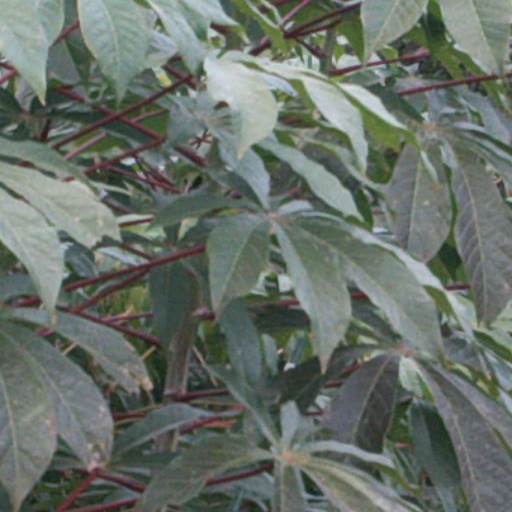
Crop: cassava